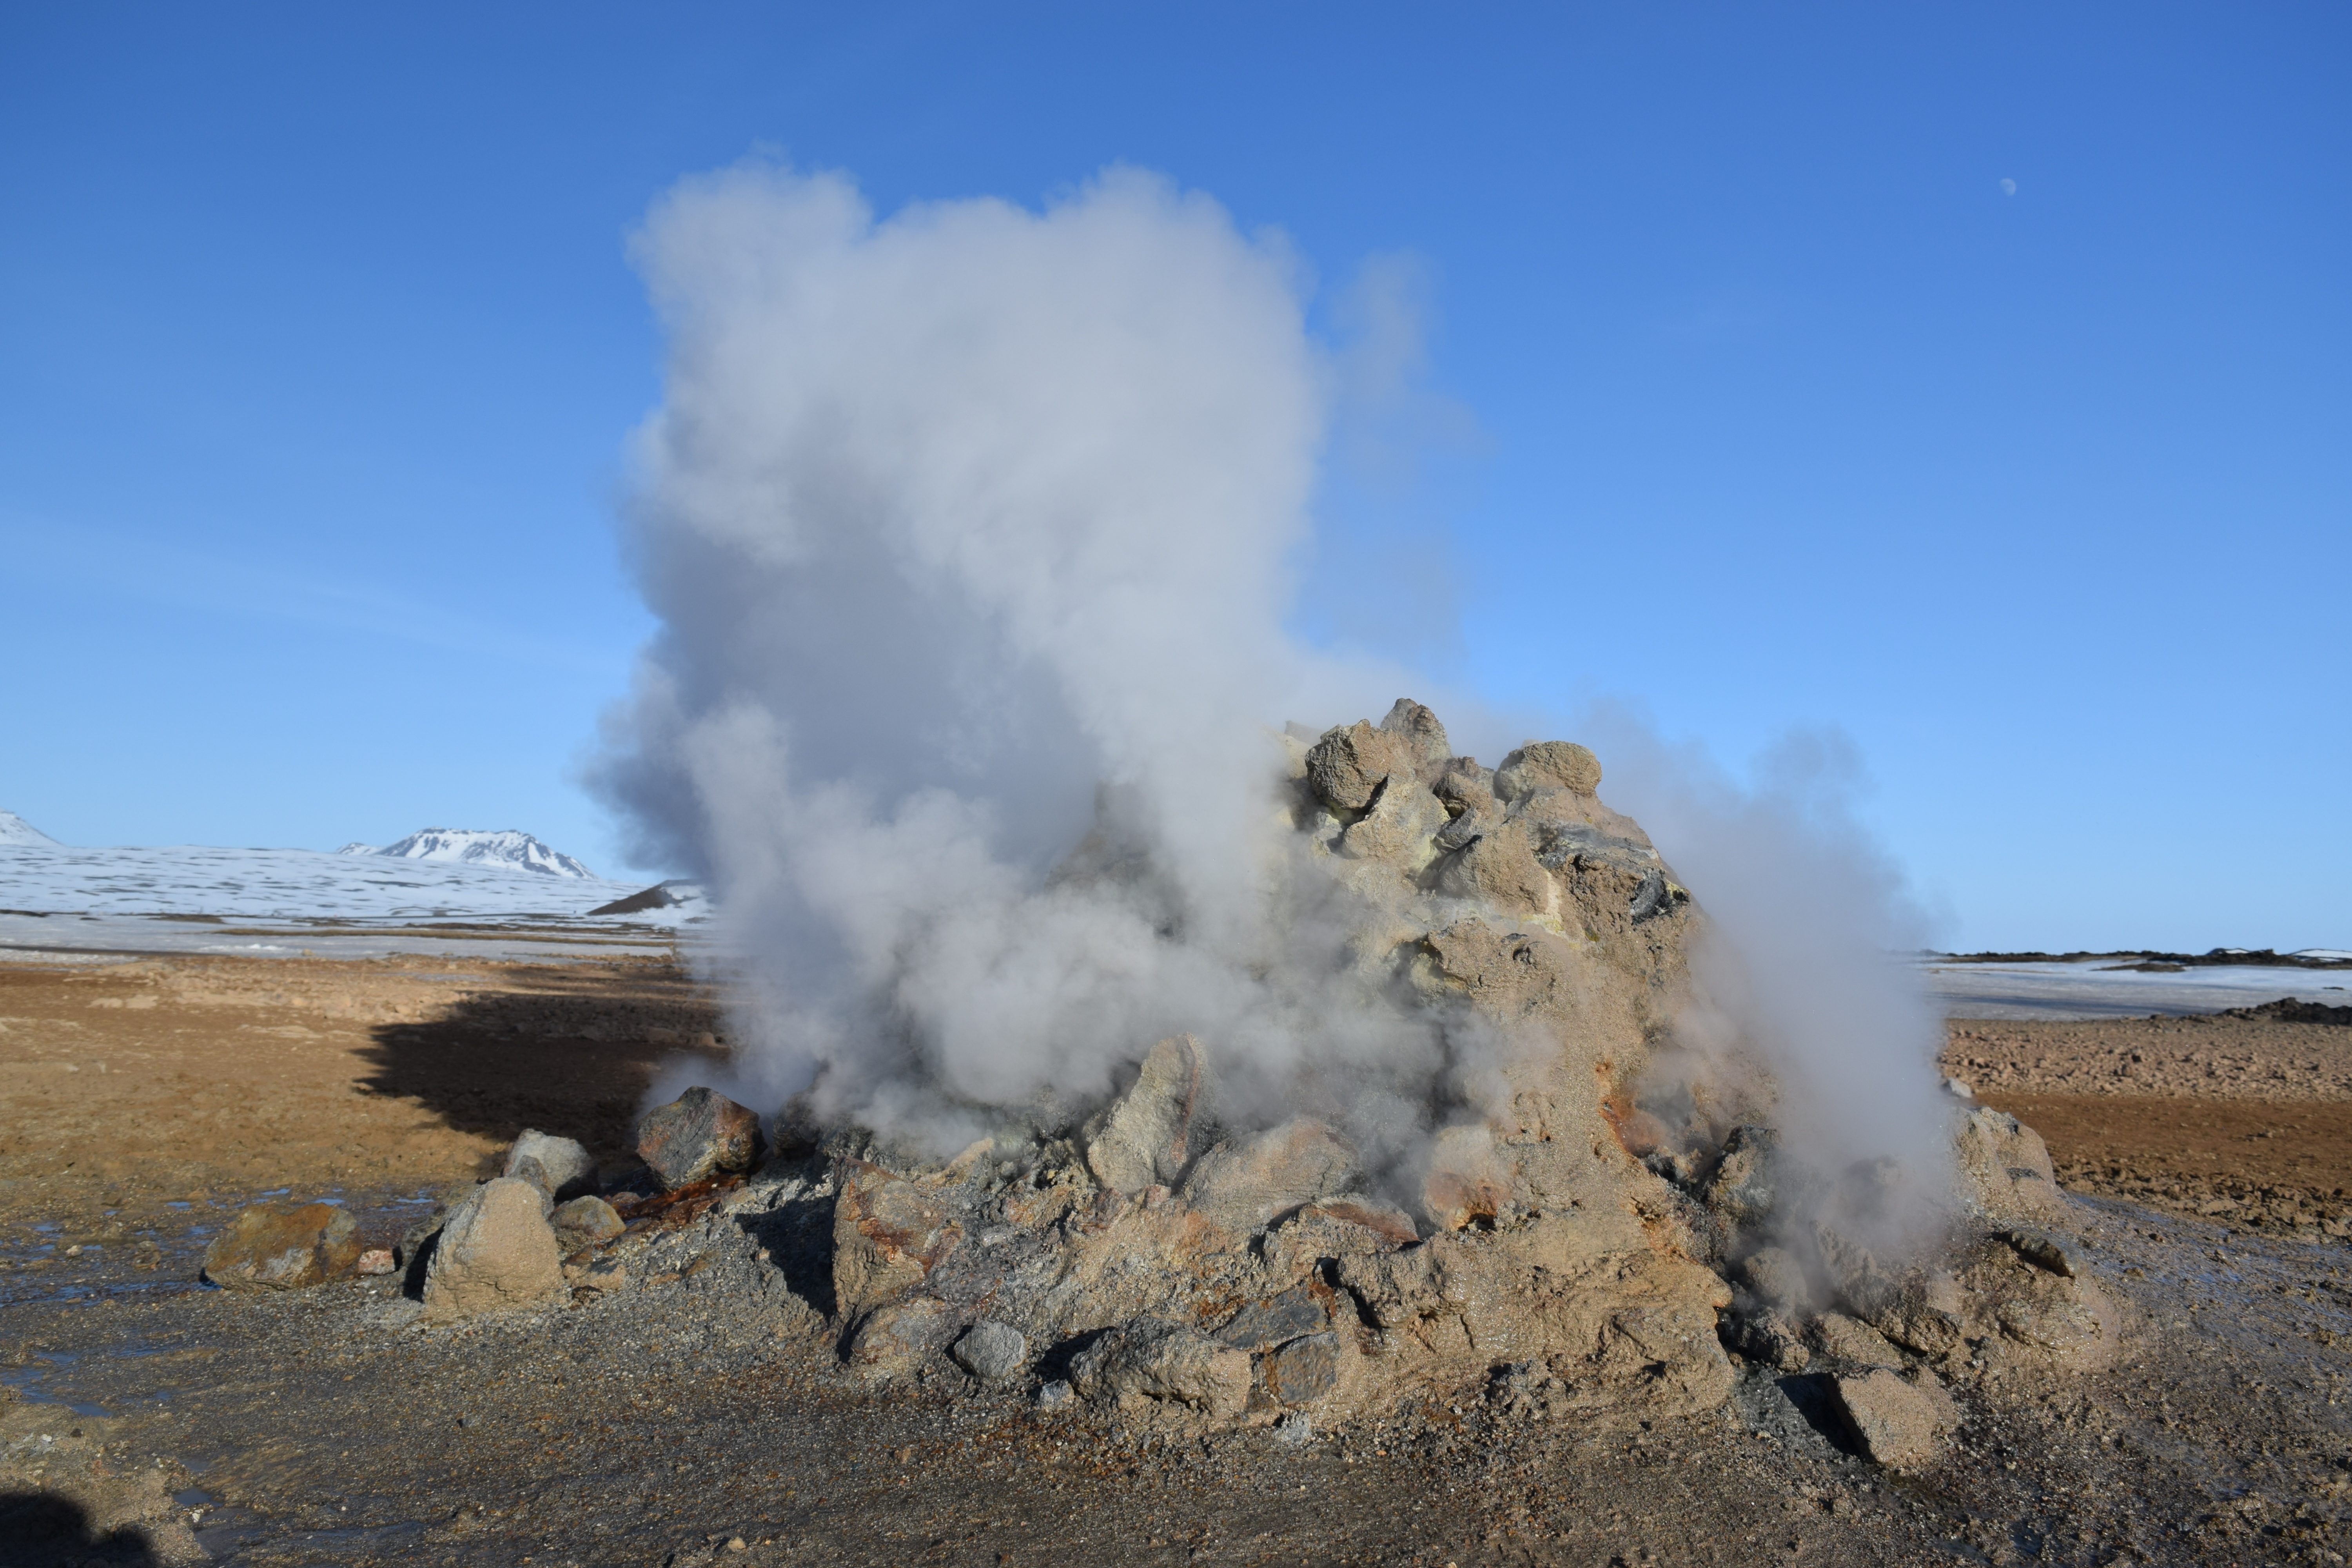
landscape, iceland, material, geyser, sulphur, landform, active volcano, natural environment, geographical feature, atmosphere of earth, volcanic landform